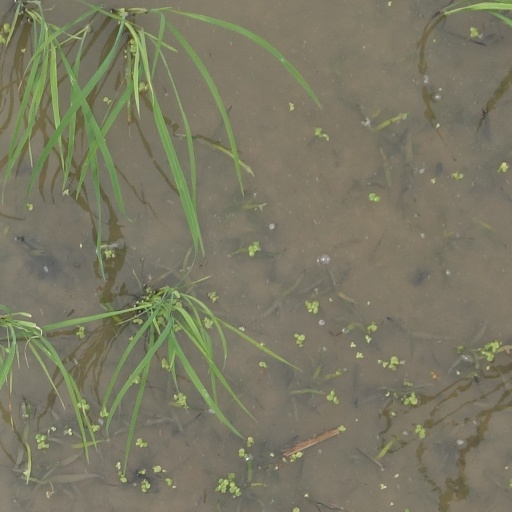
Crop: rice